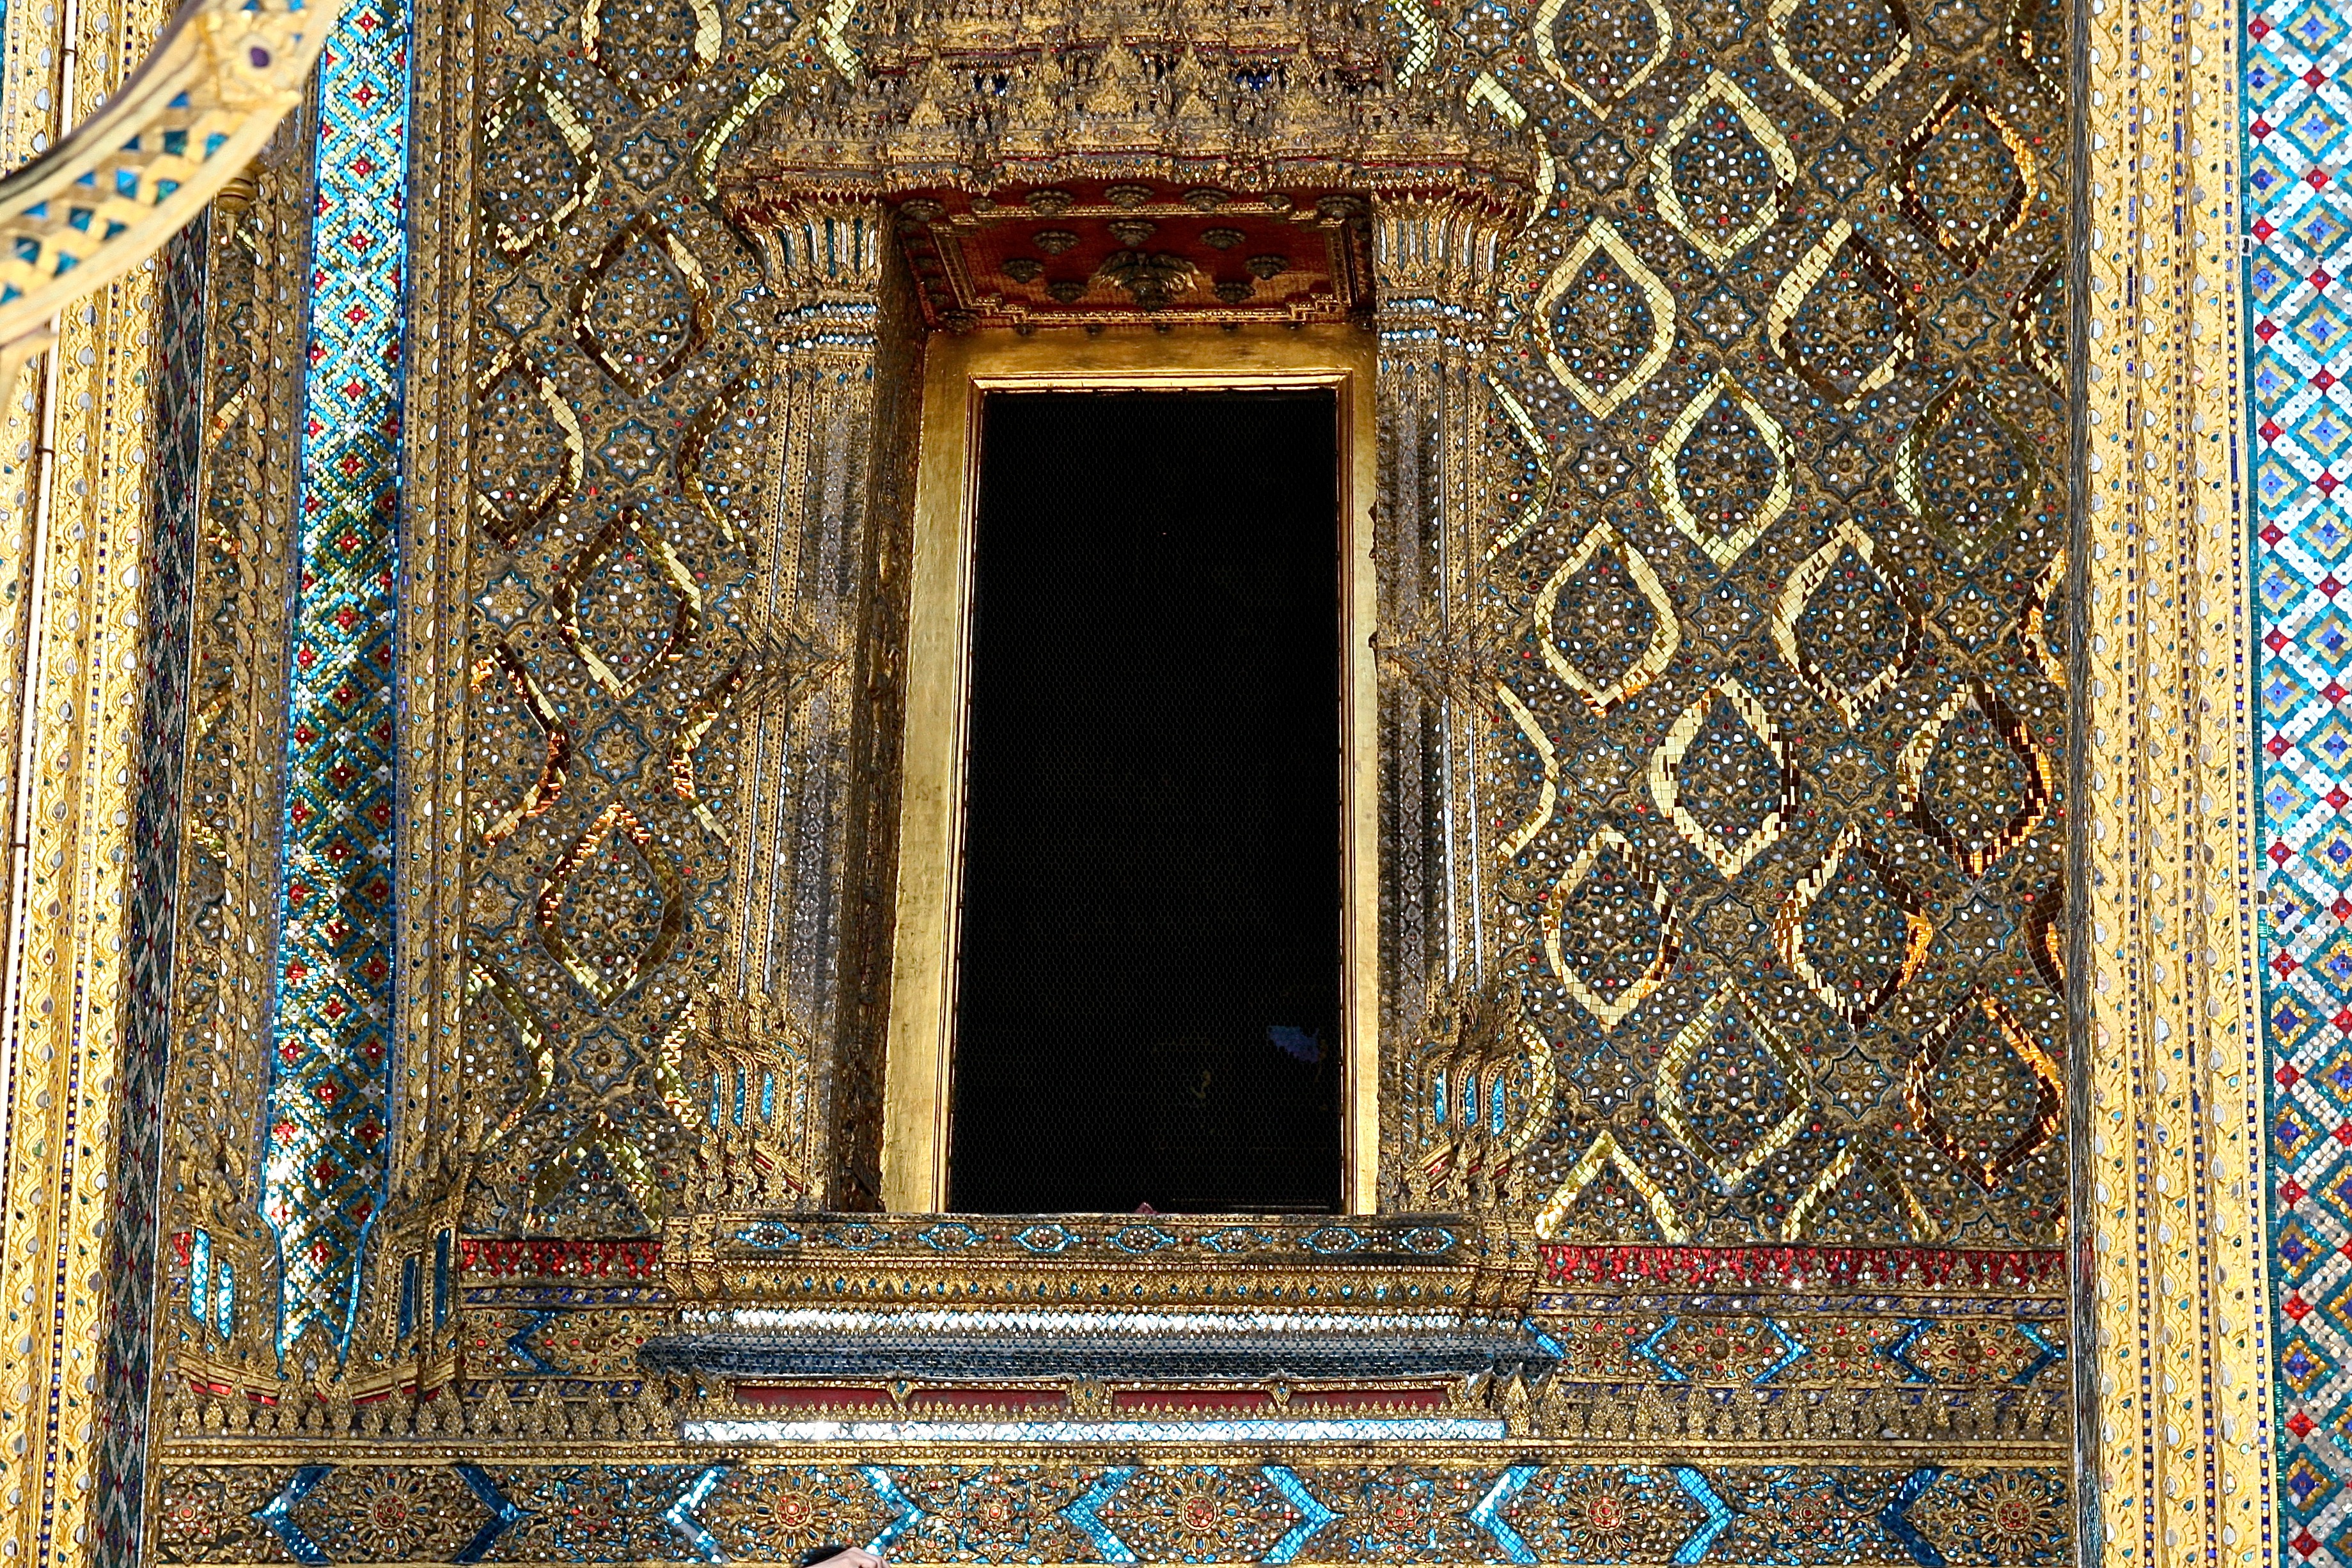
architecture, window, entrance, buddhism, religion, doorway, art, gold, temple, ornate, faith, symmetry, buddha, beautiful, flooring, ancient history